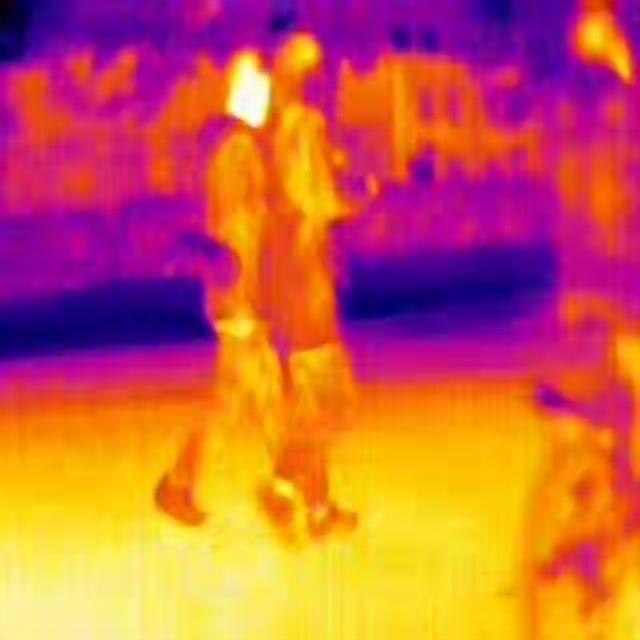
Detected objects:
label: person
label: person
label: person